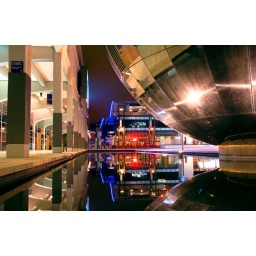
Photo of the area at the back of the Explore @ Bristol building. The mirror ball in the photo is actually a planetarium!